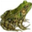
Label: frog